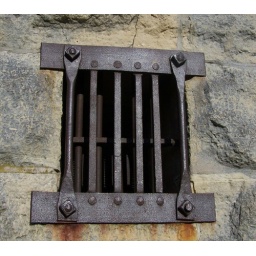
This window is so small it had to be an oven in the Jail in the summer!